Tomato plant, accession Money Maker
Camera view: horizontal (90 deg, fisheye); turntable rotation: 180 degrees
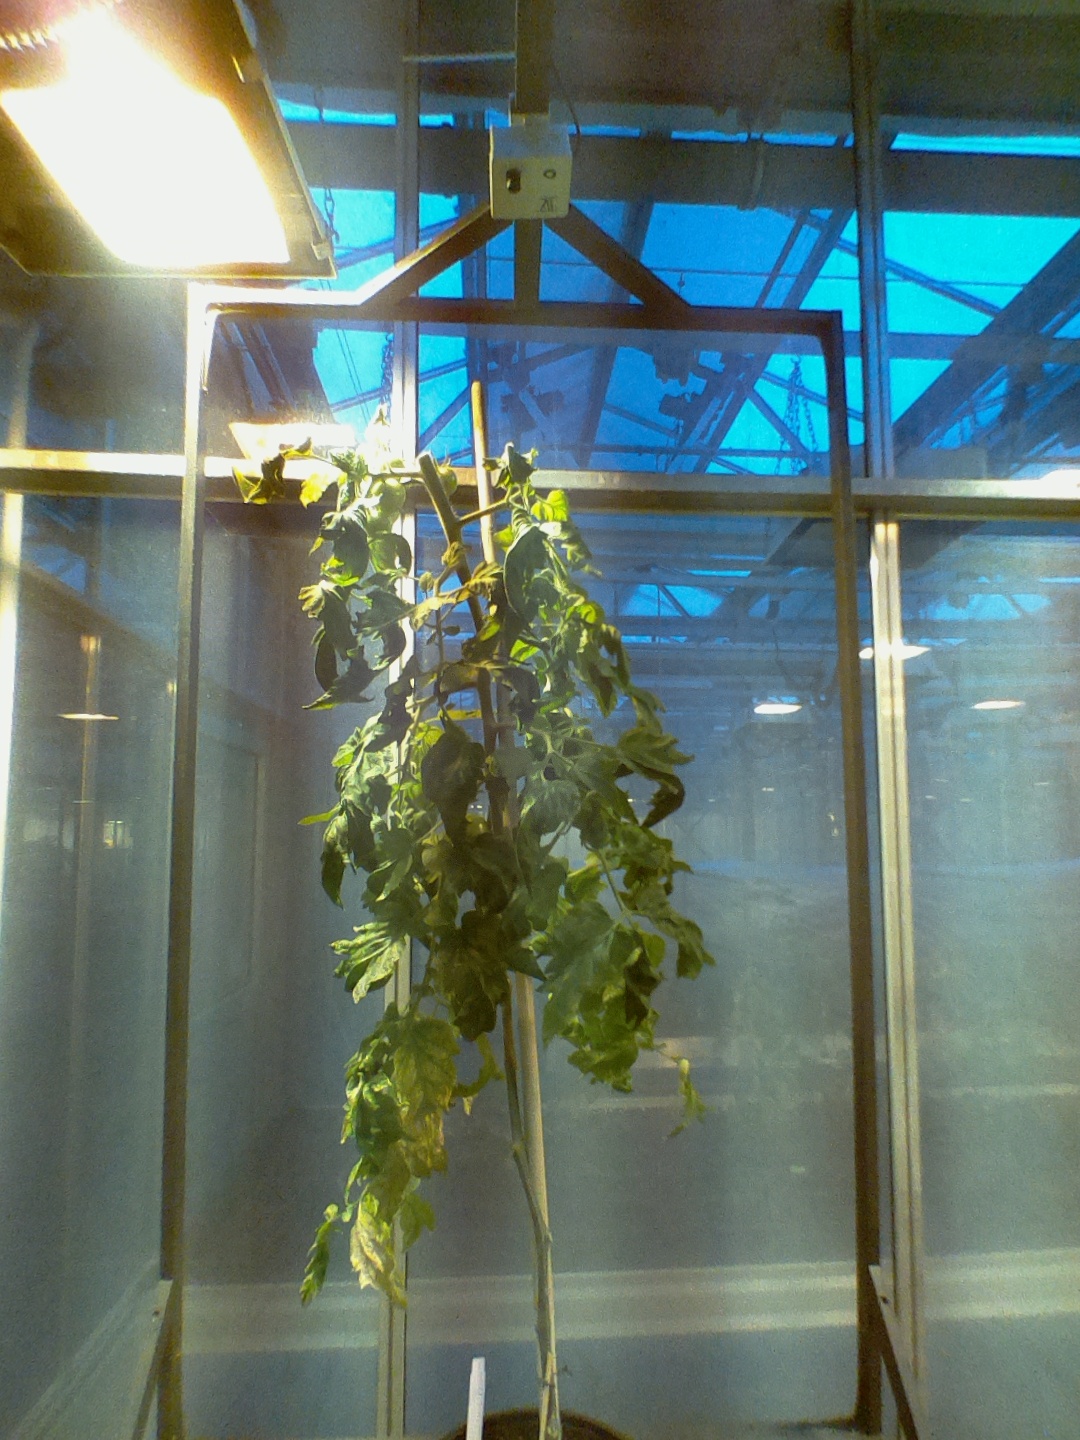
BBCH growth stage 76: 60%-70% of final fruit size